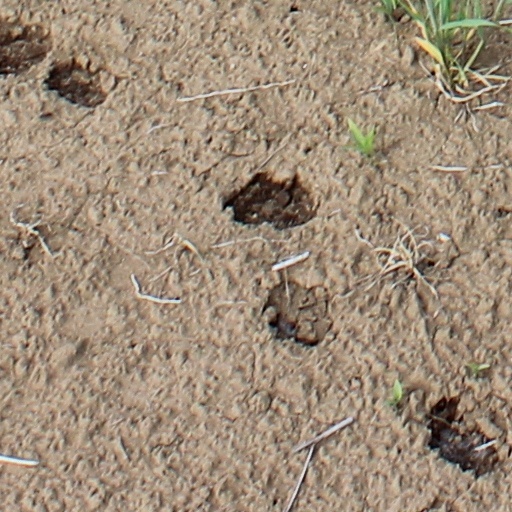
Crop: wheat